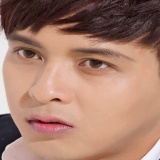
ca sĩ Hồ Quang Hiếu